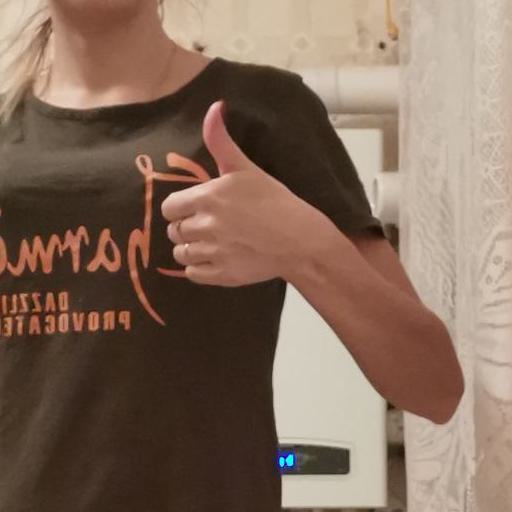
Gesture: like